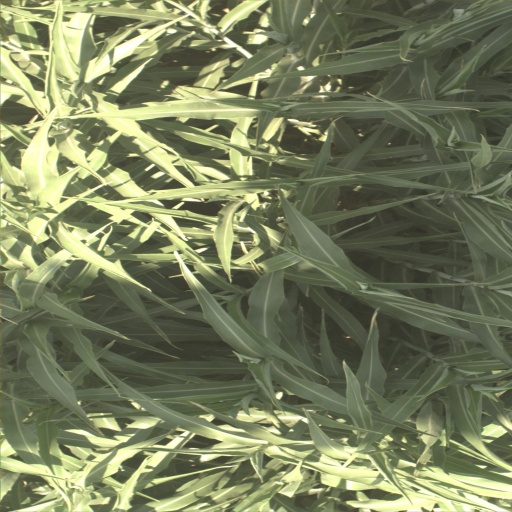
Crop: sorghum